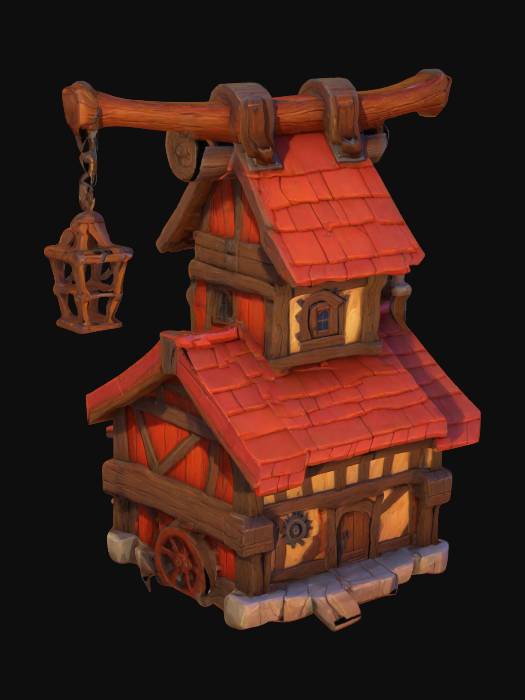
미적 점수 (1~10점): 5